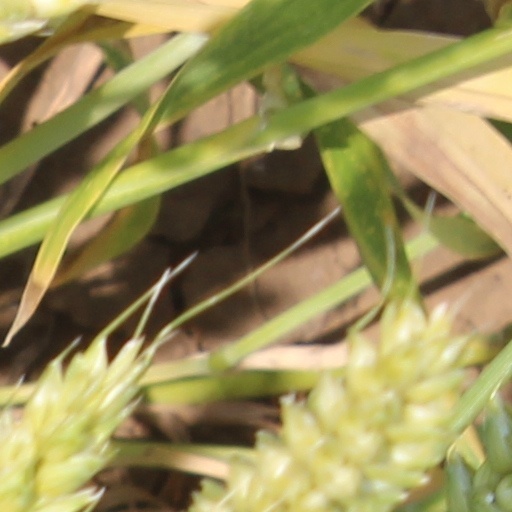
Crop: wheat